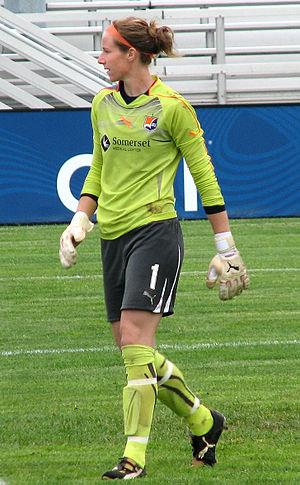
Karen Bardsley est une footballeuse internationale anglaise née le 14 octobre 1984 à Santa Monica, Californie aux États-Unis de parents de nationalité anglaise. Elle possède les nationalités anglaise et américaine. Elle évolue au poste de gardienne de but. Elle évolue depuis 2014 au Manchester City Women's FC. Elle est membre de l'Équipe d'Angleterre de football féminin.